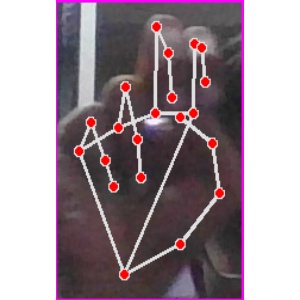
अक्षर: ह